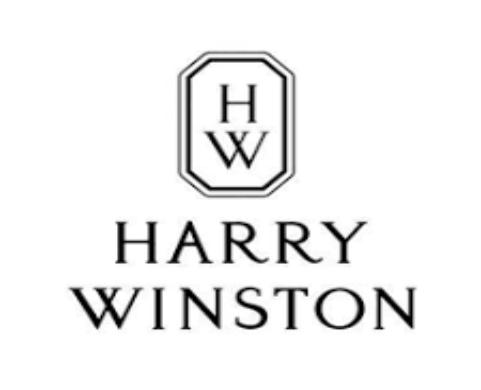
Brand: Harry Winston-2
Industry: Clothes